Development of Doom

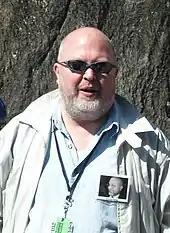

Soon, however, the "Doom Bible" as a whole was rejected: Romero wanted a game even "more brutal and fast" than "Wolfenstein", which did not leave room for the character-driven plot Hall had created. Additionally, the team did not feel that they needed a design document at all, as they had not created one for prior games; the "Doom Bible" was discarded altogether. Several ideas were retained, including starting off in a military base, as well as some locations, items, and monsters, but the story was dropped and most of the design was removed as the team felt it emphasized realism over entertaining gameplay. Some elements, such as weapons, a hub system of maps, and monorails later appeared in later "Doom" or id games. Work continued, and a demo was shown to "Computer Gaming World" in early 1993, who raved about it. John Carmack and Romero, however, disliked Hall's military base-inspired level design. Romero especially felt that while John Carmack had originally asked for realistic levels as they would make the engine run quickly, that Hall's level designs were uninspiring. He felt that the boxy, flat levels were too similar to "Wolfenstein"s design, and did not show off everything the engine could do. He began to create his own, more abstract levels, beginning with a curving staircase into a large open area in what became the second level of the final game, which the rest of the team felt was much better.